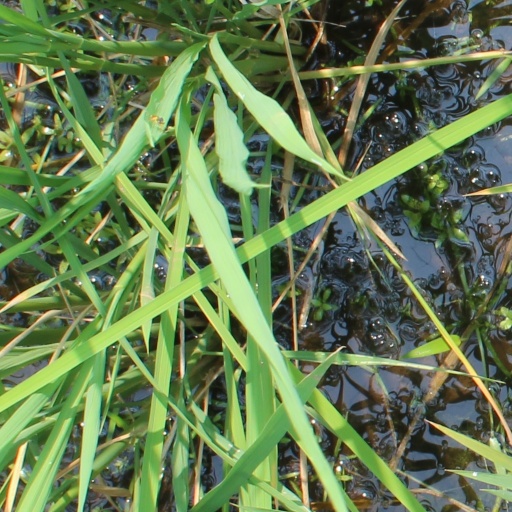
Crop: rice